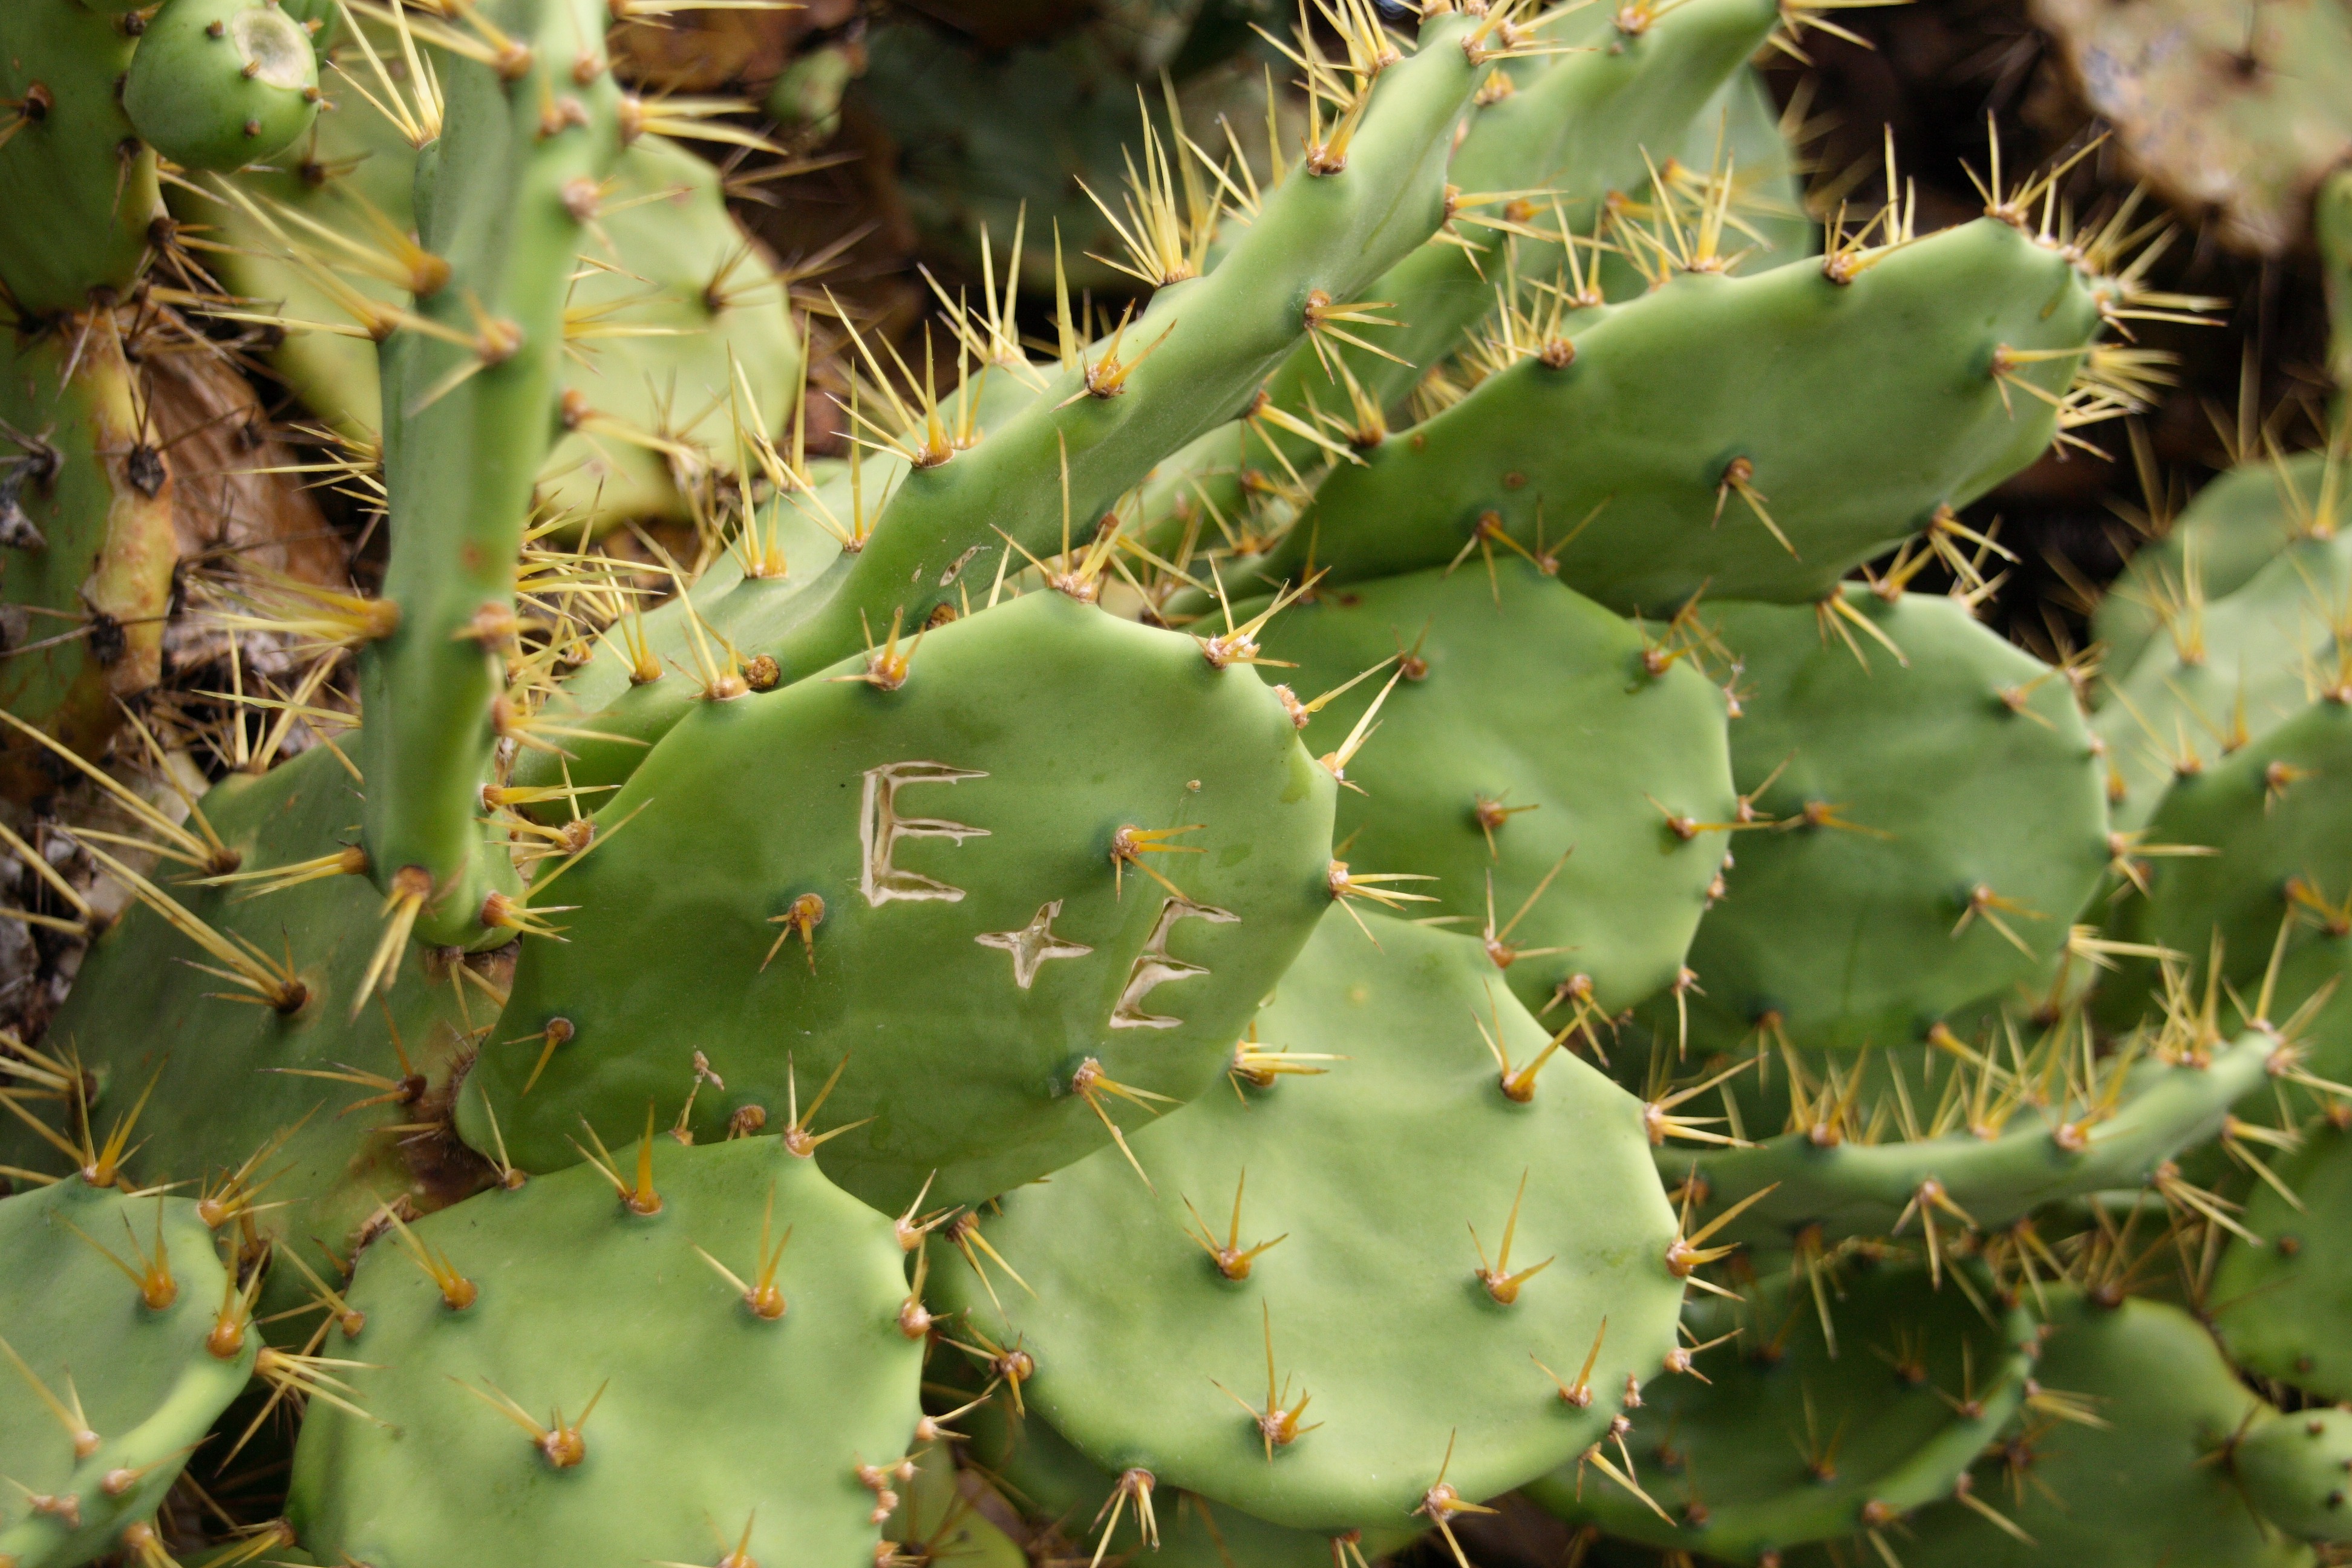
cactus, plant, love, green, produce, memory, botany, together, pair, caryophyllales, flowering plant, prickly pear, love oath, plant stem, land plant, thorns spines and prickles, hedgehog cactus, nopal, acanthocereus tetragonus, san pedro cactus, barbary fig, eastern prickly pear